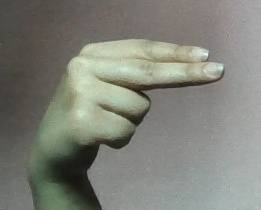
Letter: ain